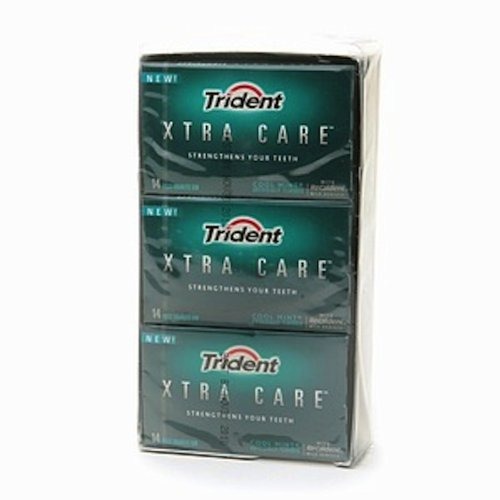
Item Name: Trident Xtra Care Cool Mint, 14-Count (Pack of 12)
Bullet Point 1: A pack of twelve, 14-Count, (total of 168-Count)
Bullet Point 2: Sugar free gum delivers delicious flavor in a teeth-strengthening gum
Bullet Point 3: Natural and Artificial Flavoring
Bullet Point 4: It is the enamel of teeth to get stronger
Value: 168.0
Unit: Count

Price: 6.32